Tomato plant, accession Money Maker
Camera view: tilt-top (135 deg); turntable rotation: 90 degrees
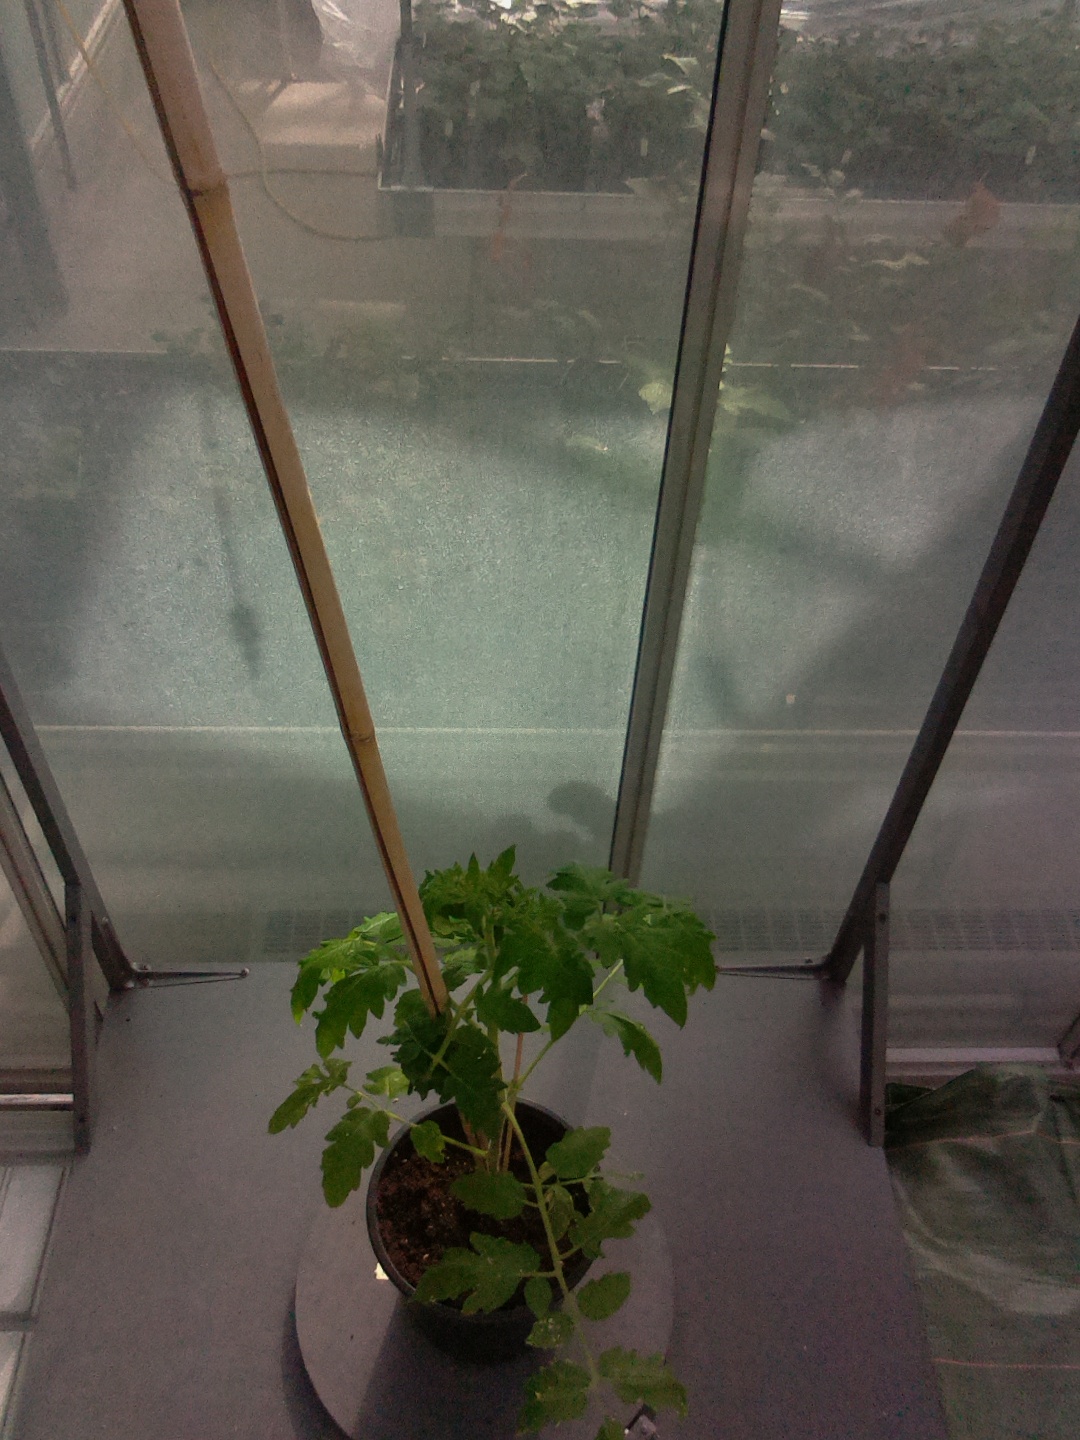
BBCH growth stage 14: 8 of true leaves visible